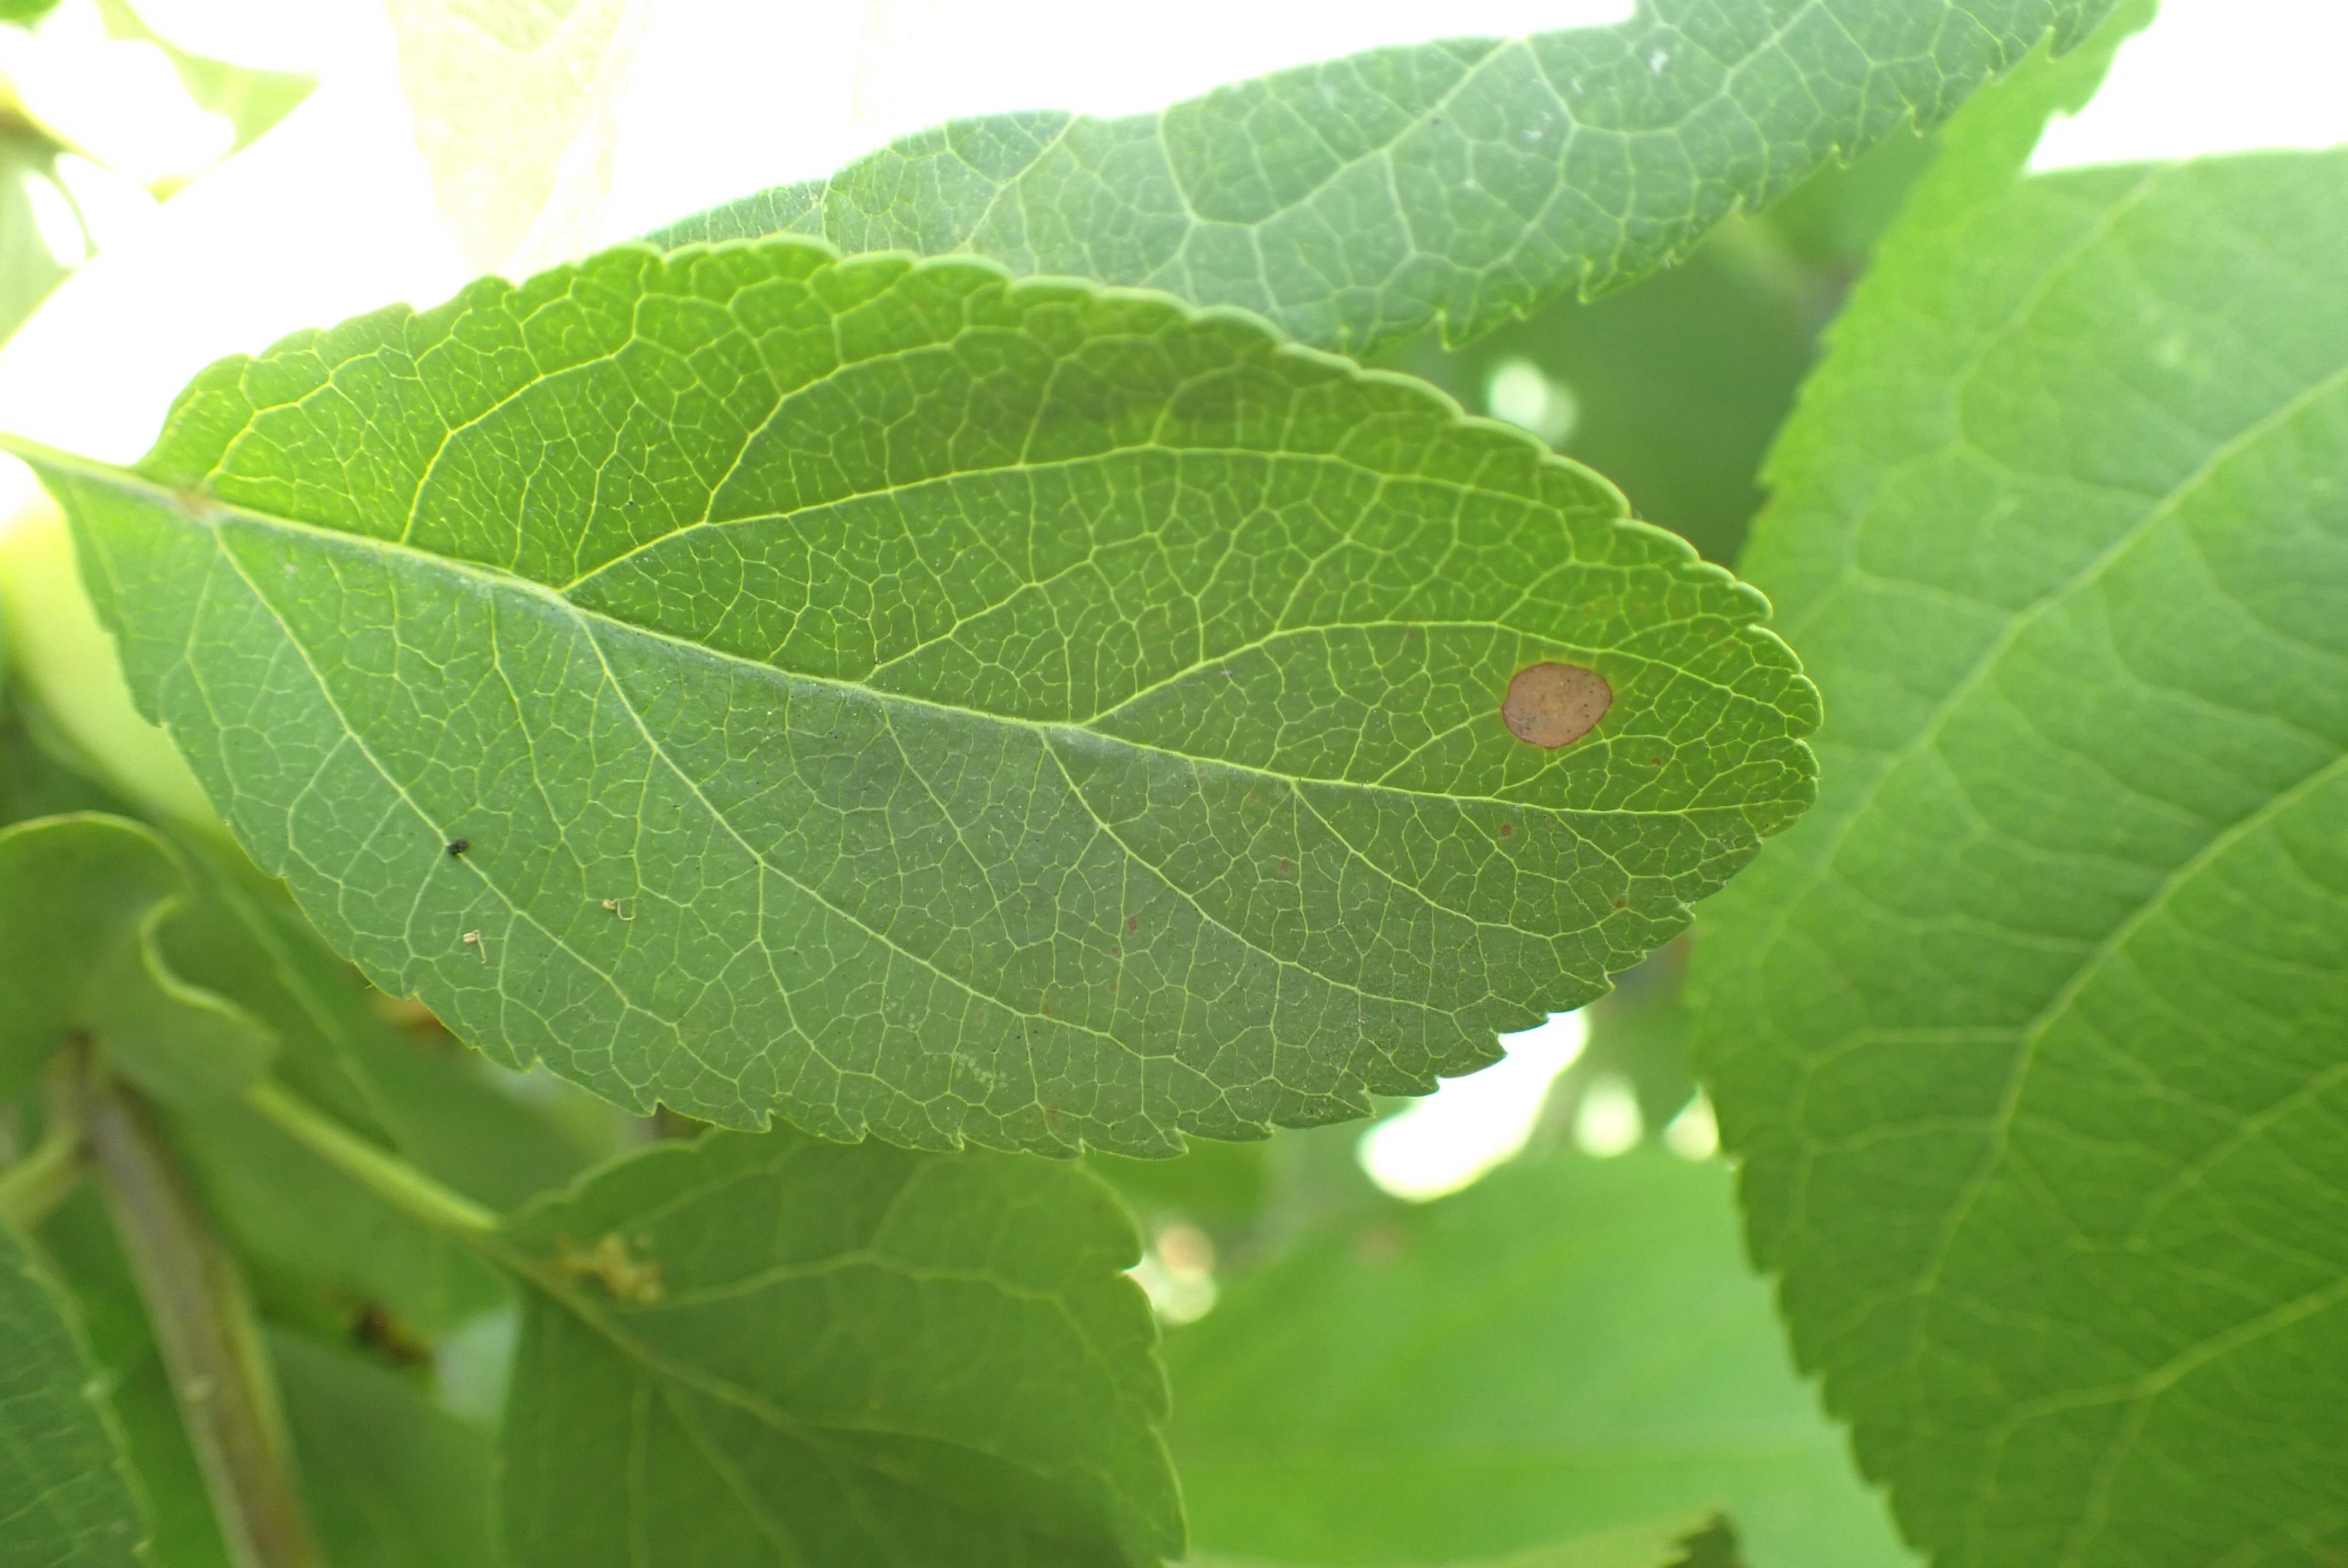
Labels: frog_eye_leaf_spot